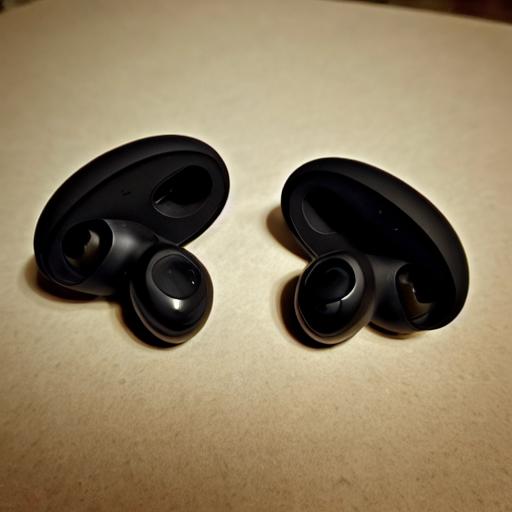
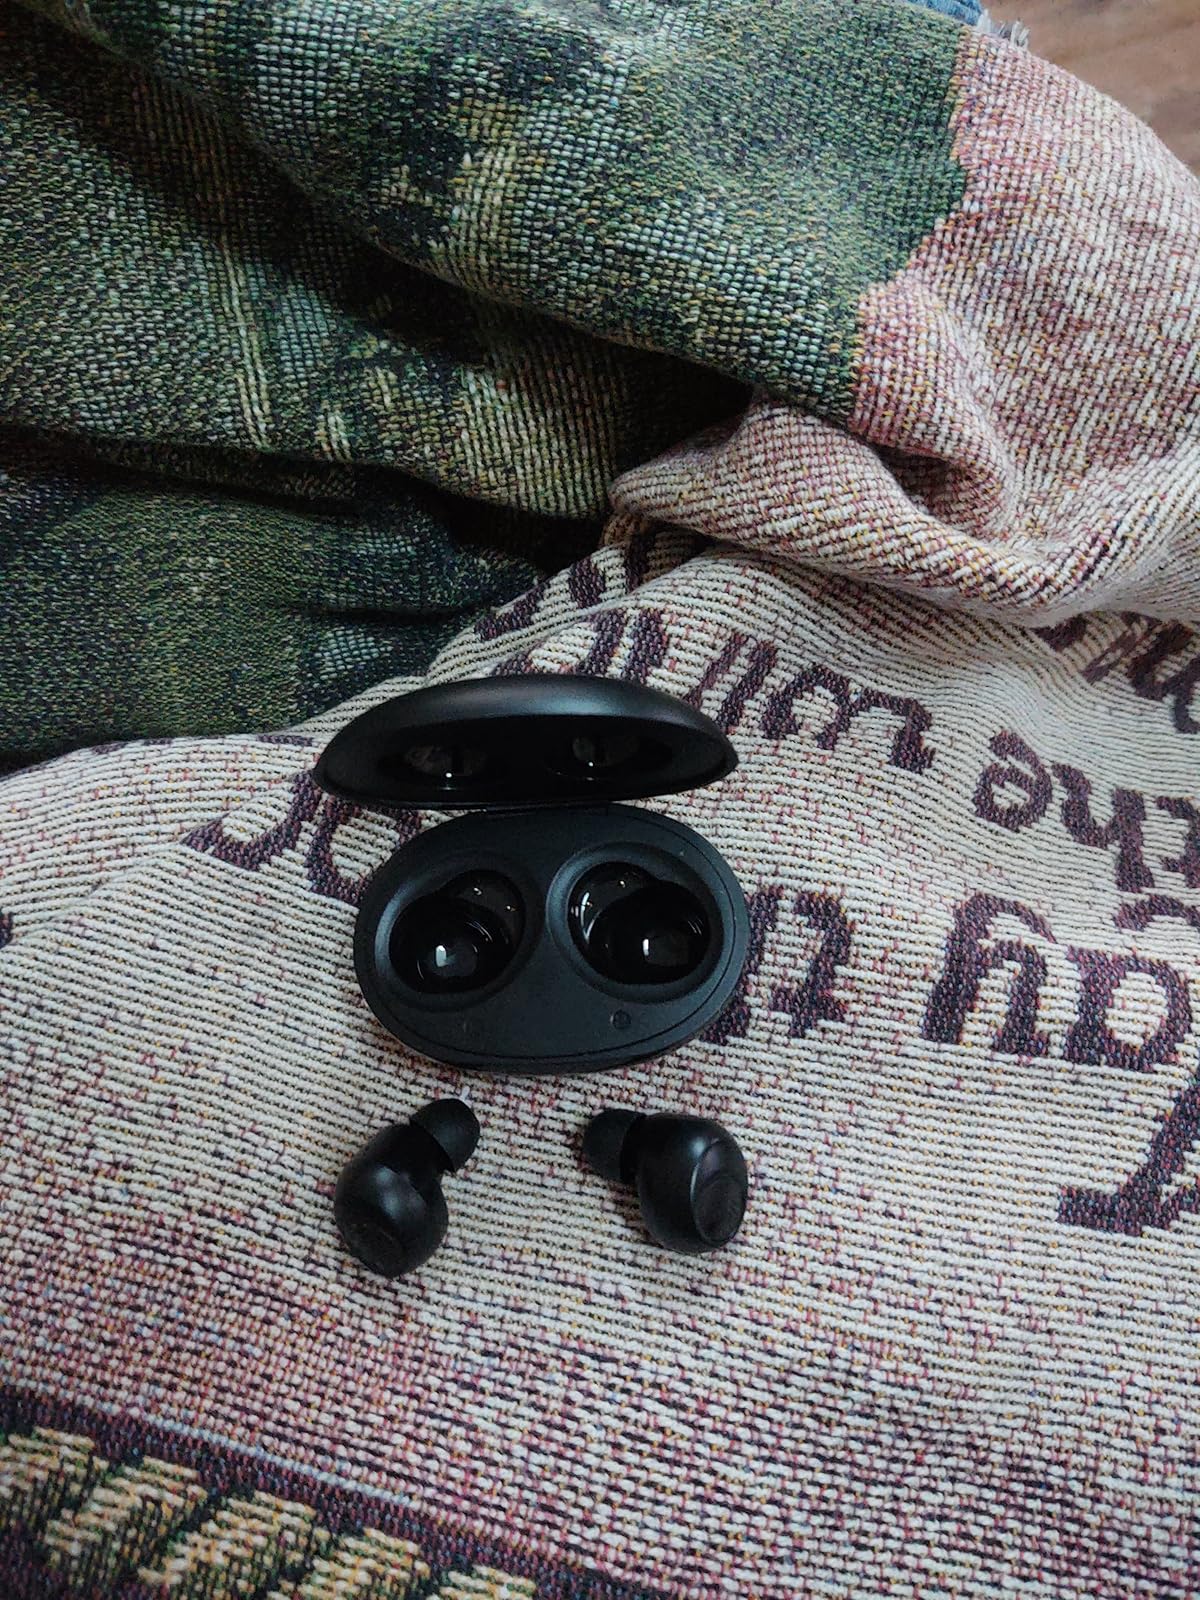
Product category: earbuds
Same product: no